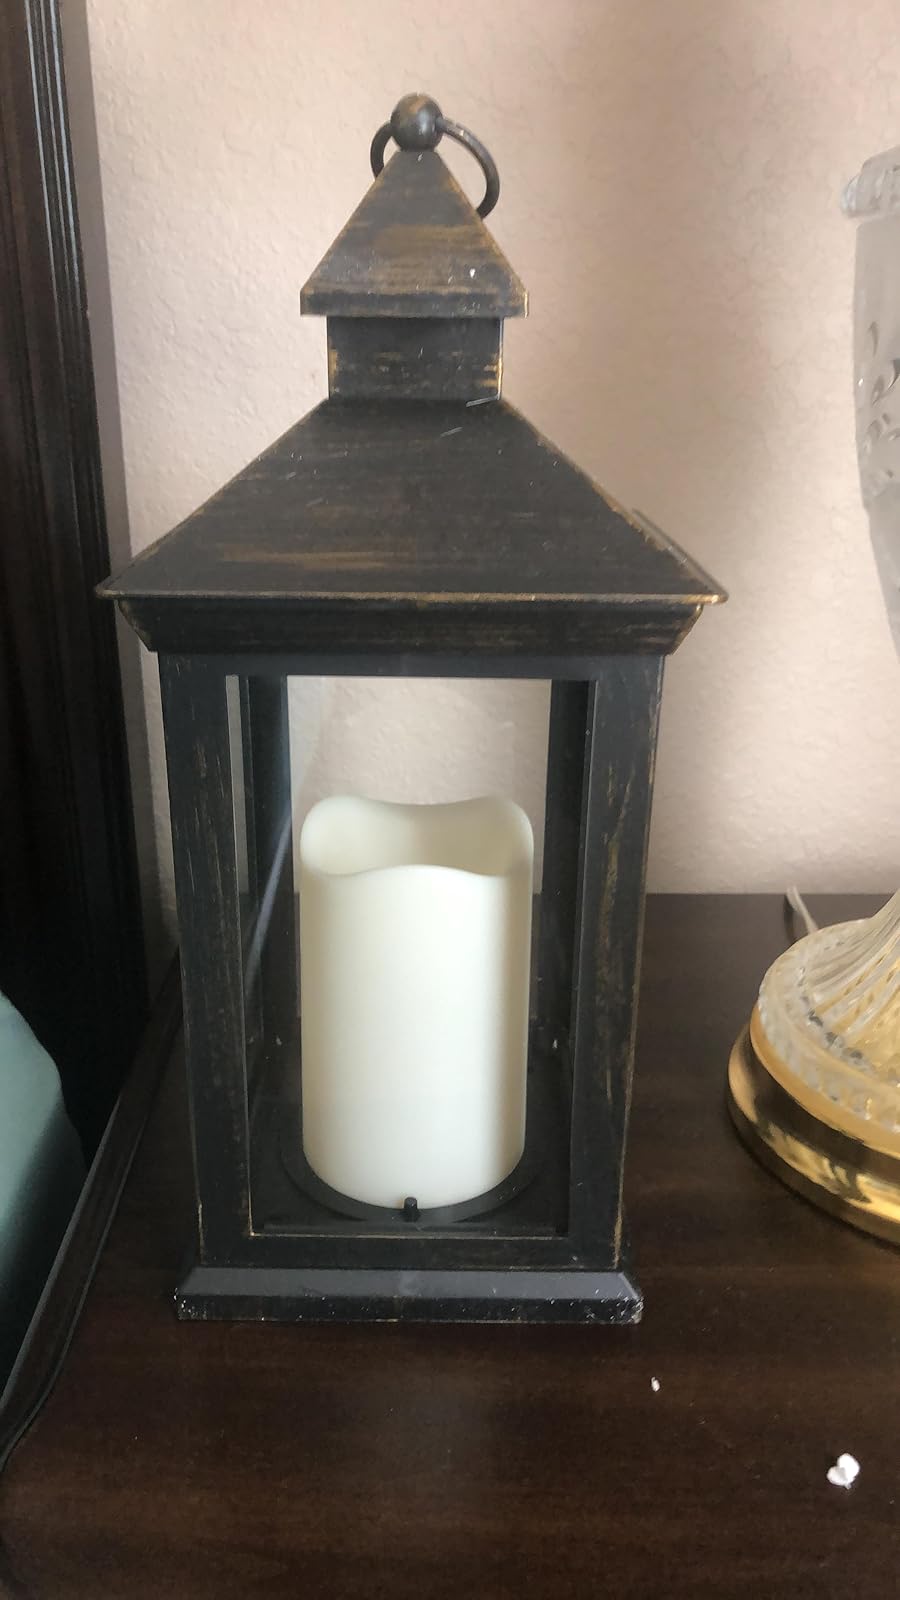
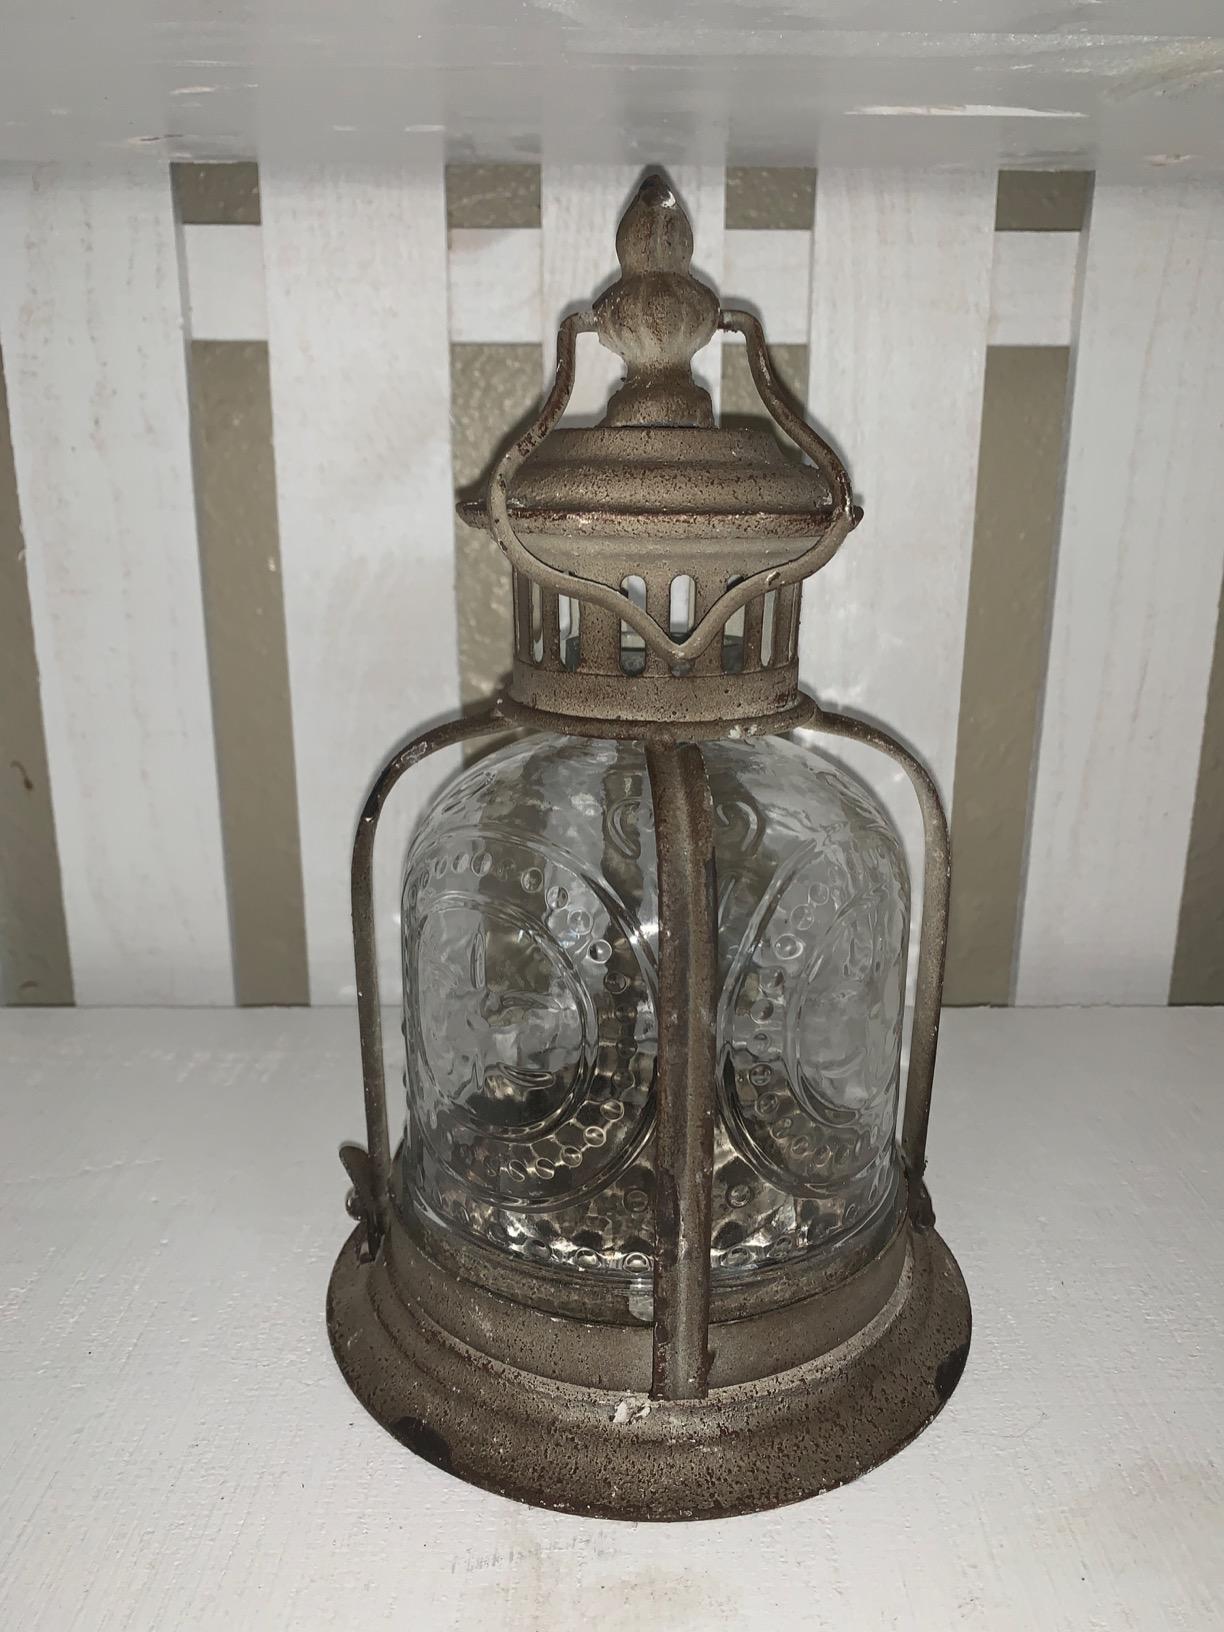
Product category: lantern
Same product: no